Hayling Island

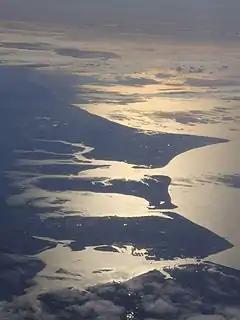
Hayling Island between Selsey Bill and Portsea Island, seen from the west, with north to the left

An Iron Age shrine in the north of Hayling Island, later developed into a Roman temple in the 1st century BC, was first recorded in Richard Scott's "Topographical and Historical Account of Hayling Island" (1826). The site was dug between 1897 and 1907 and again from 1976 to 1978. The remains are now buried under farmland. The first coin credited to Commius that was found in an archaeological dig was found at the temple. This Commius was probably the son of the Commius mentioned by Julius Caesar, although it is possible the coin was issued by the same Commius.